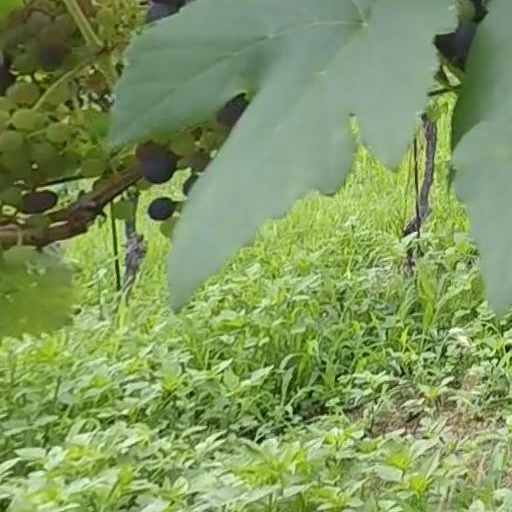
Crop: grape